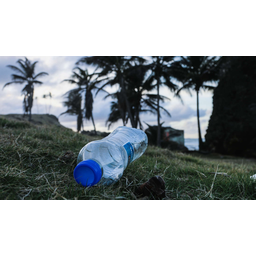
Label: plastic